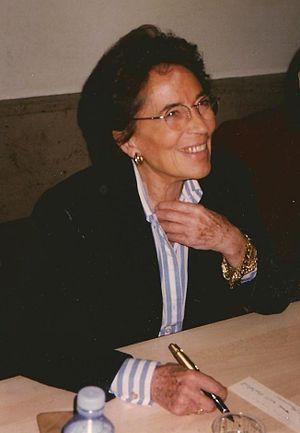
Françoise Giroud à une journée dédicaces.
Le premier gouvernement Raymond Barre est le 12ᵉ gouvernement de la Vᵉ République française.
Françoise Giroud, née Lea France Gourdji le 21 septembre 1916 à Lausanne, en Suisse, et morte le 19 janvier 2003 à l'Hôpital américain de Paris, à Neuilly-sur-Seine, est une journaliste, écrivaine et femme politique française.
Cette liste de femmes ministres françaises recense, par présidence ou par gouvernement, toutes les femmes qui ont été membres d'un gouvernement, depuis les années 1930.